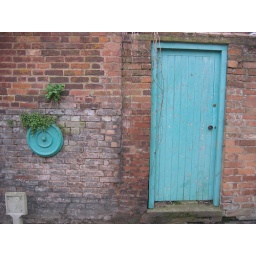
a green door in warwick